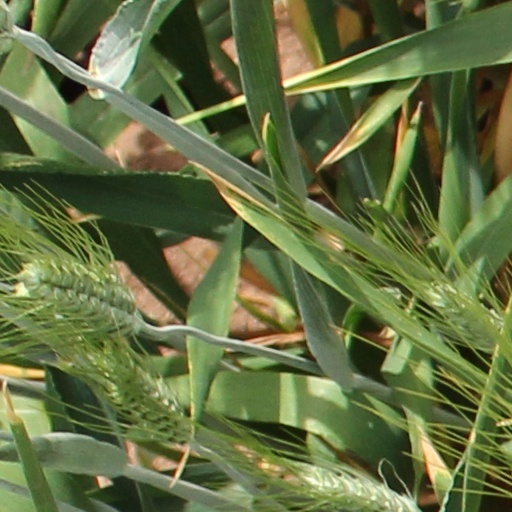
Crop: wheat